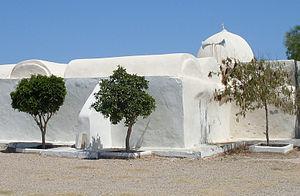
Mosquée Satouri Djerba
Djerba, parfois orthographiée Jerba, est une île de la mer Méditerranée d'une superficie de 514 km² et située à l'est de la côte orientale tunisienne. Plus grande île des côtes d'Afrique du Nord, localisée au sud-est du golfe de Gabès qu'elle borde par ses côtes orientale et septentrionale, Djerba ferme au sud le golfe de Boughrara. Sa principale ville, Houmt Souk, rassemble à elle seule 42 992 des 163 726 Djerbiens.